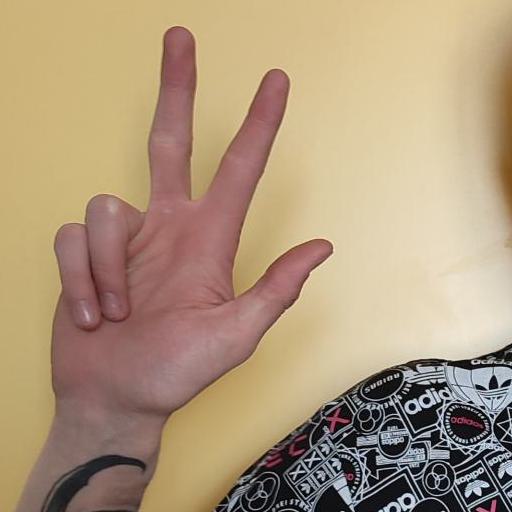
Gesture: three2